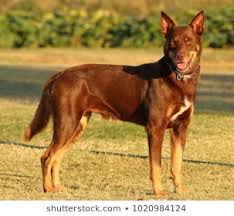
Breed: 209-n000049-kelpie